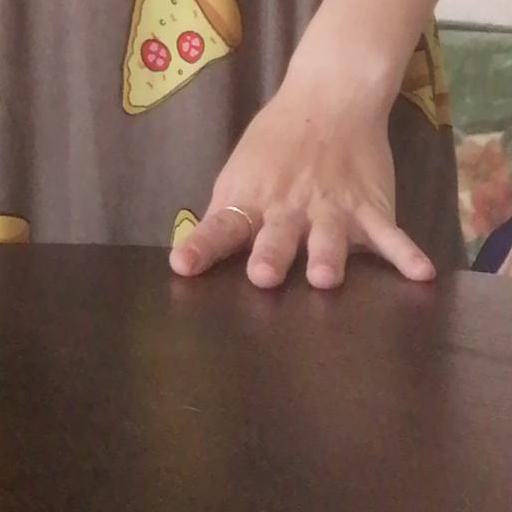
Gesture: no_gesture